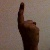
The image shows a hand gesture representing the number 1 in Indian Sign Language.